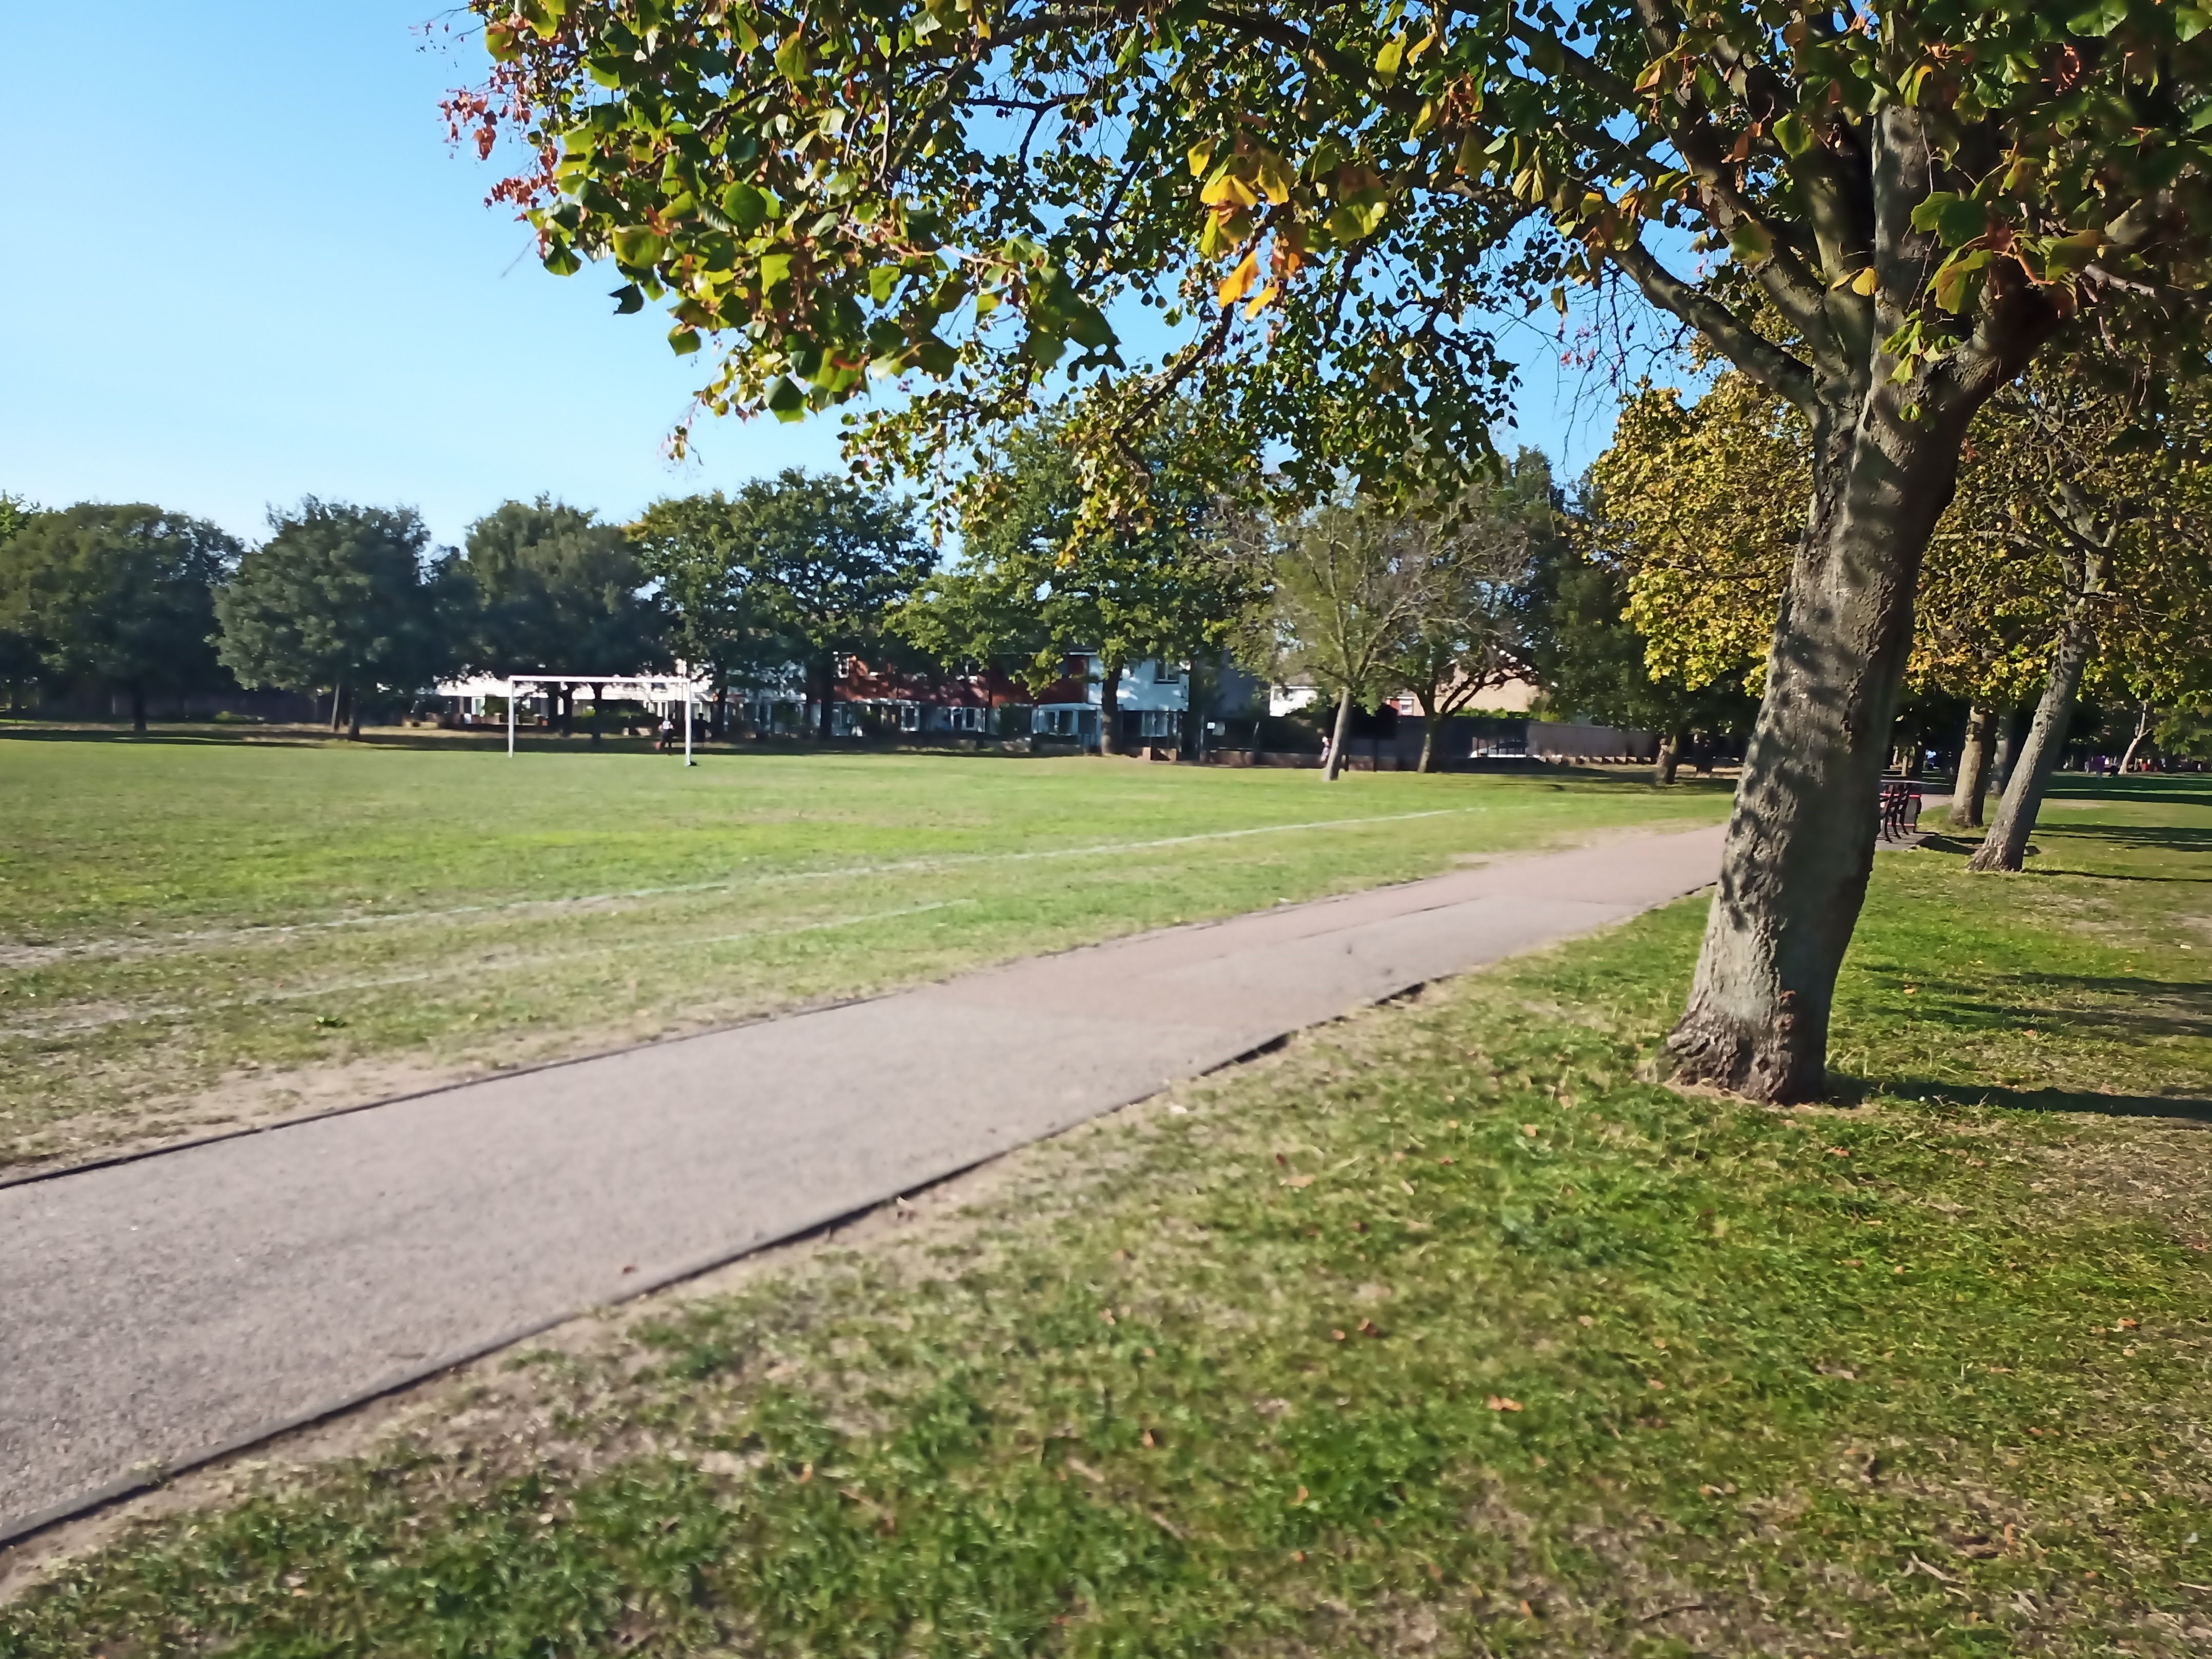
tree, grass, land lot, leaf, plain, public space, woody plant, sunlight, Tints and shades, park, lawn, trunk, shade, grassland, deciduous, pasture, autumn, shadow, path